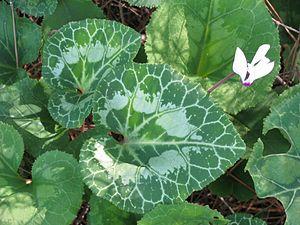
En botanique, un sinus est un espace ou une indentation entre deux lobes ou dents, généralement sur une feuille. Le terme est également utilisé en mycologie. Par exemple, l'une des caractéristiques déterminantes des espèces Nord-Américaines du clade de morilles de Morchella elata est la présence d'un sinus où le capuchon est fixé au pied.